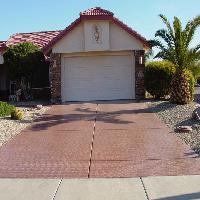
Weather: sun or clear